Kaiser Knuckle

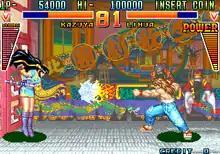
Gameplay screenshot showcasing a match between Kazuya and Lihua.

"Kaiser Knuckle" follows the fighting game conventions established by "Street Fighter II", in which the player's character fights against opponents in a best two-out-of-three match round format from within a single player tournament mode, either with the computer or against another human player in versus mode. The player has a character roster of nine initially selectable fighters to choose from and three unplayable computer-controlled bosses, each with their own unique fighting style and special techniques. The control layout is set to the six-button standard (as with most Capcom fighting games), but it can be switched to a five-button layout via dip settings.